Test (biology)

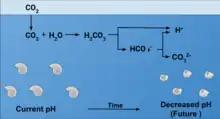
Effects of ocean acidification on calcifying oceanic organisms. Sea urchin tests are expected to be thinner and smaller in light of changing ocean chemistry.

On a strictly scientific point of view, the term "test" should be restricted to the hard shell protecting sea urchins and foraminiferans. Similar conical, tubular, and vase-shaped structures found in some ciliates or in certain microbial animals such as loriciferans and rotifers are referred to as loricas. For sessile echinoderms (like crinoids, but also many fossile groups such as cystoids or blastoids), the correct word is "theca". For diatoms, the term in use is "frustule", and for radiolarians it should be "capsule". The more common word "shell" is used for mollusks, arthropods and turtles (even if the latter ones belong to the order "Testudines").